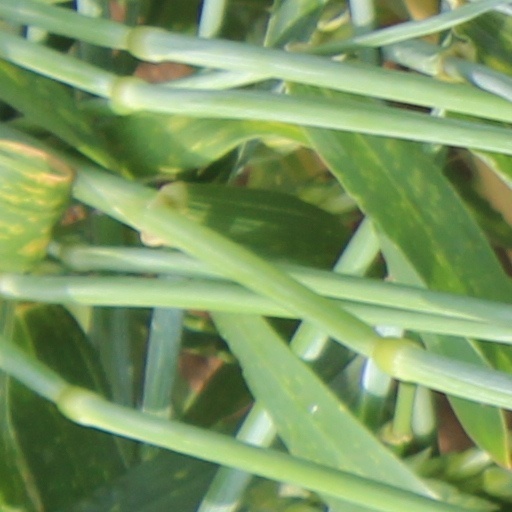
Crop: wheat